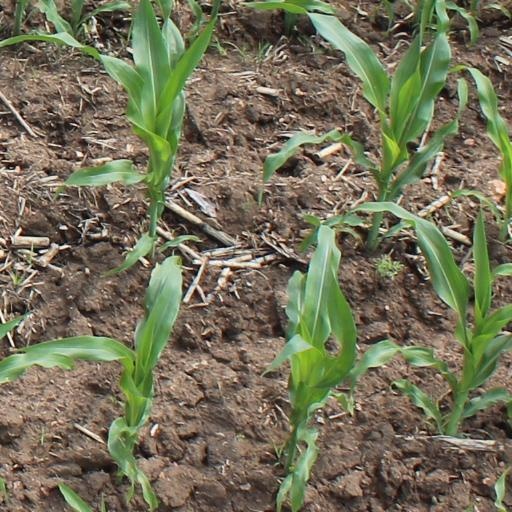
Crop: maize; corn